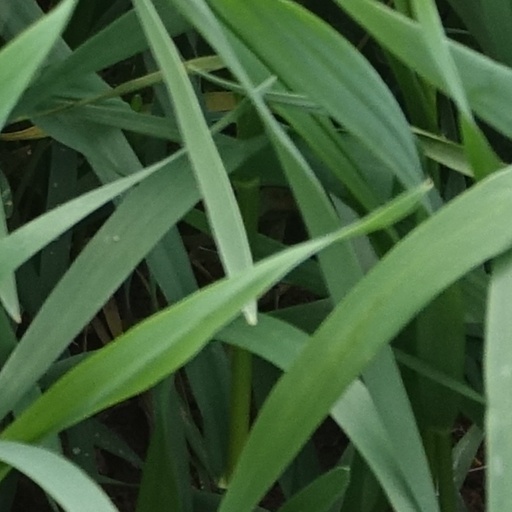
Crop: wheat